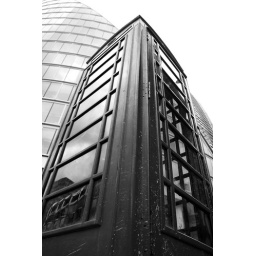
a red telephone box in moorgate